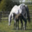
Label: horse